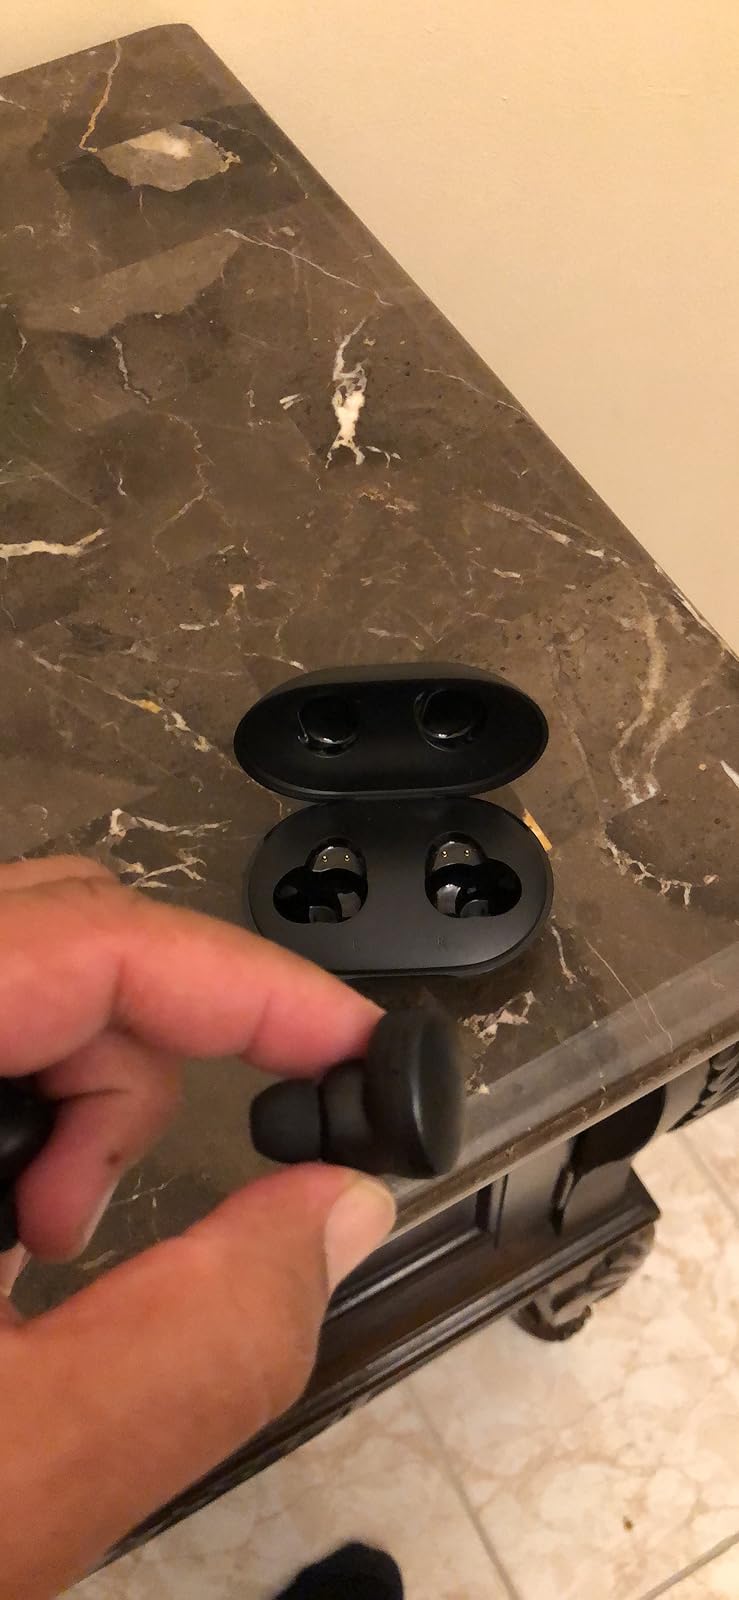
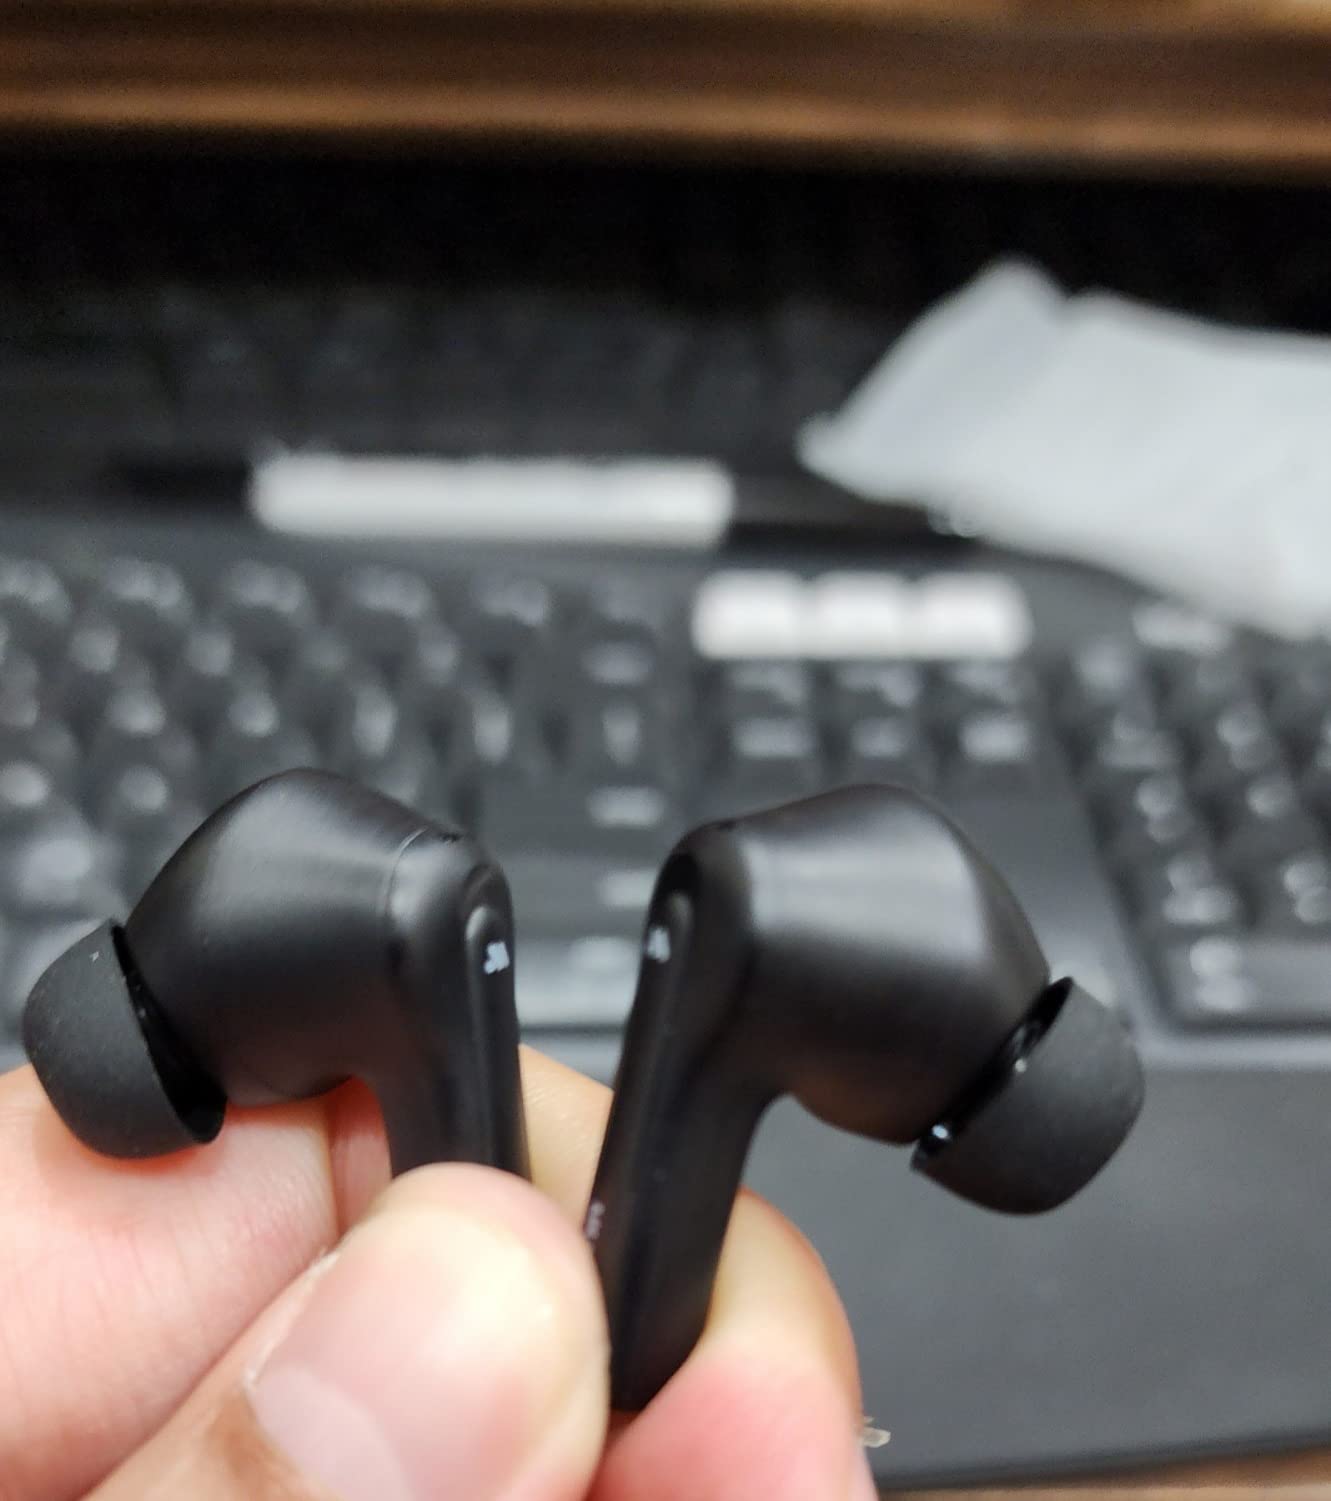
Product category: earbuds
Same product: no